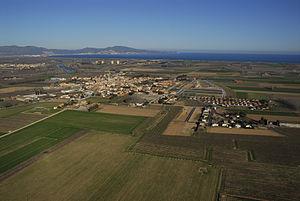
L'Armentera est une commune d'Espagne dans la communauté autonome de Catalogne, province de Gérone, de la comarque d'Alt Empordà.